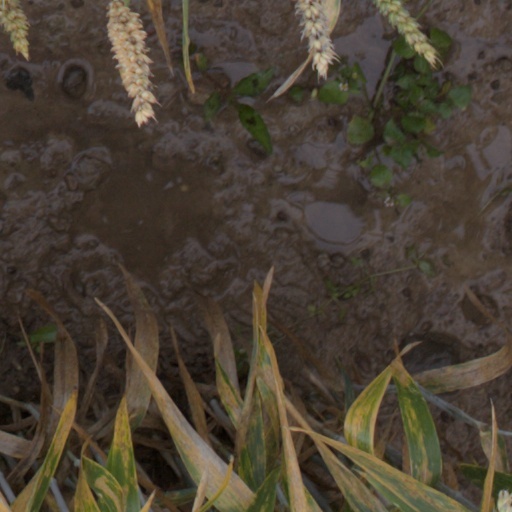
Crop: wheat